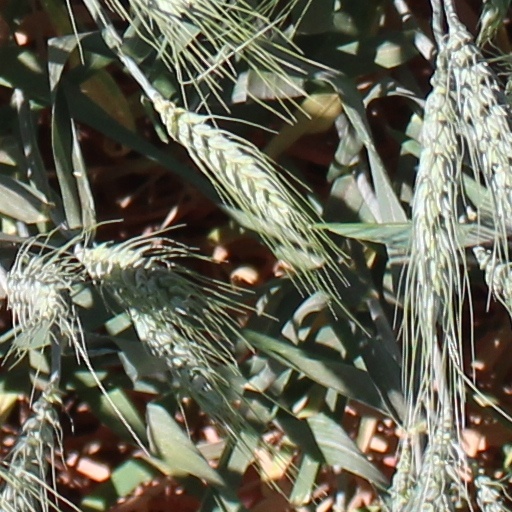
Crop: wheat